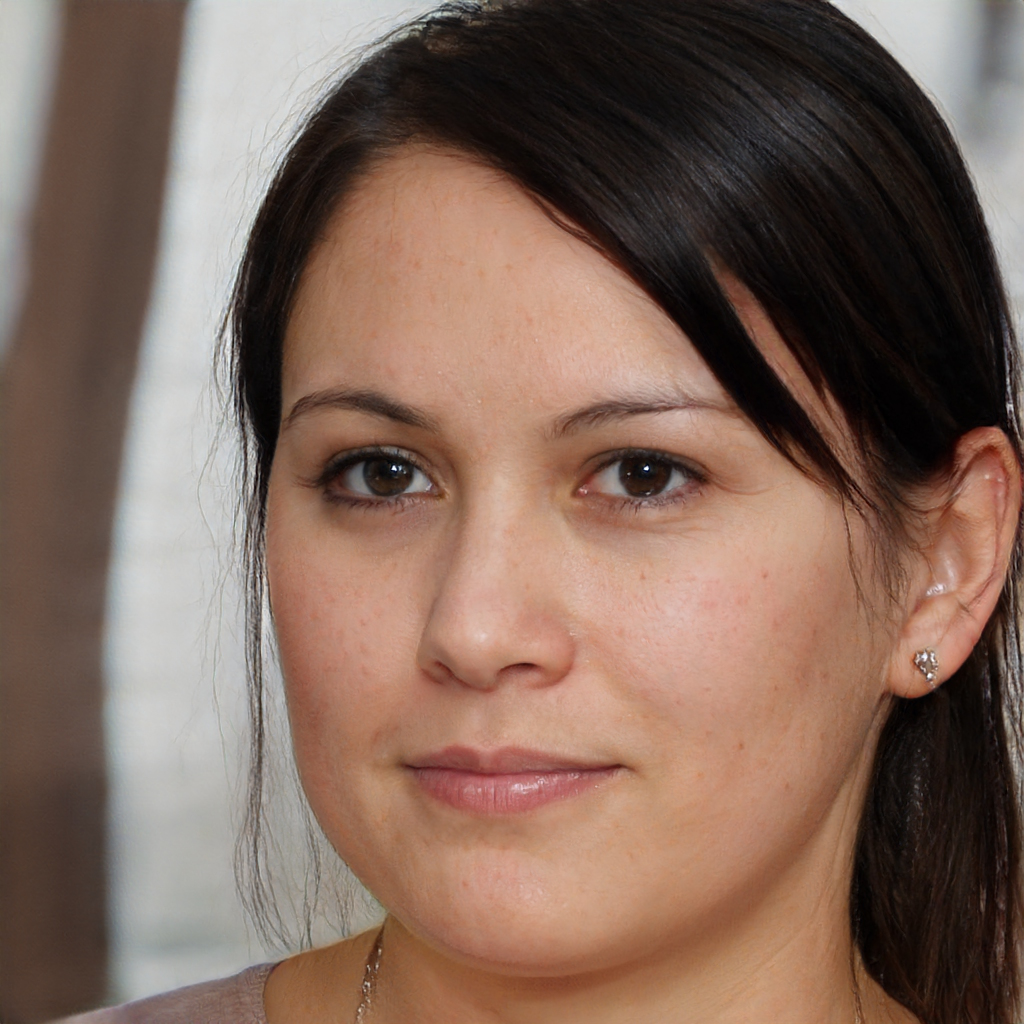
Label: Colored